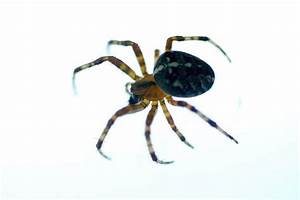
Label: ragno